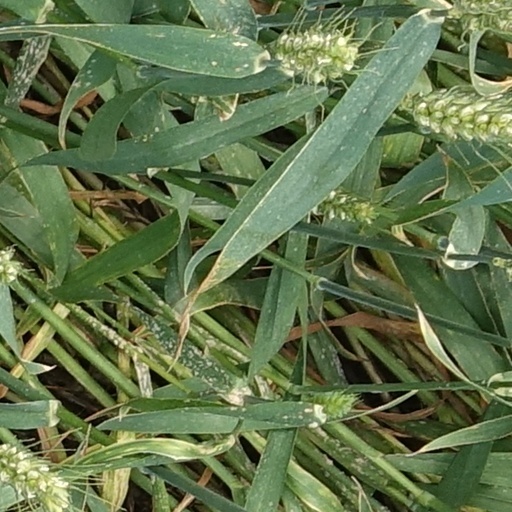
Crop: wheat